Daddy Issues (film)

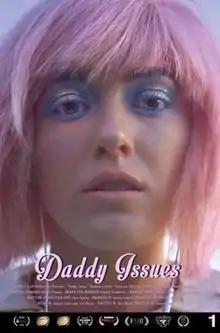
Theatrical release poster

Daddy Issues is a 2018 American independent romantic drama film directed by Amara Cash about a 19-year-old queer "pixie" who becomes ensnared in a love triangle after falling for a sexually-fluid online crush. The film was screened at multiple film festivals and received many accolades.